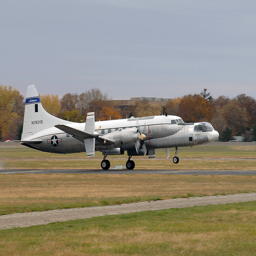
Two planes sitting on runway with engines running.
An airplane taking off from the tarmac.
Plane going down the runway coming off at front
A grey plane is taking off of the runway
A couple of planes pared on top of a runway.